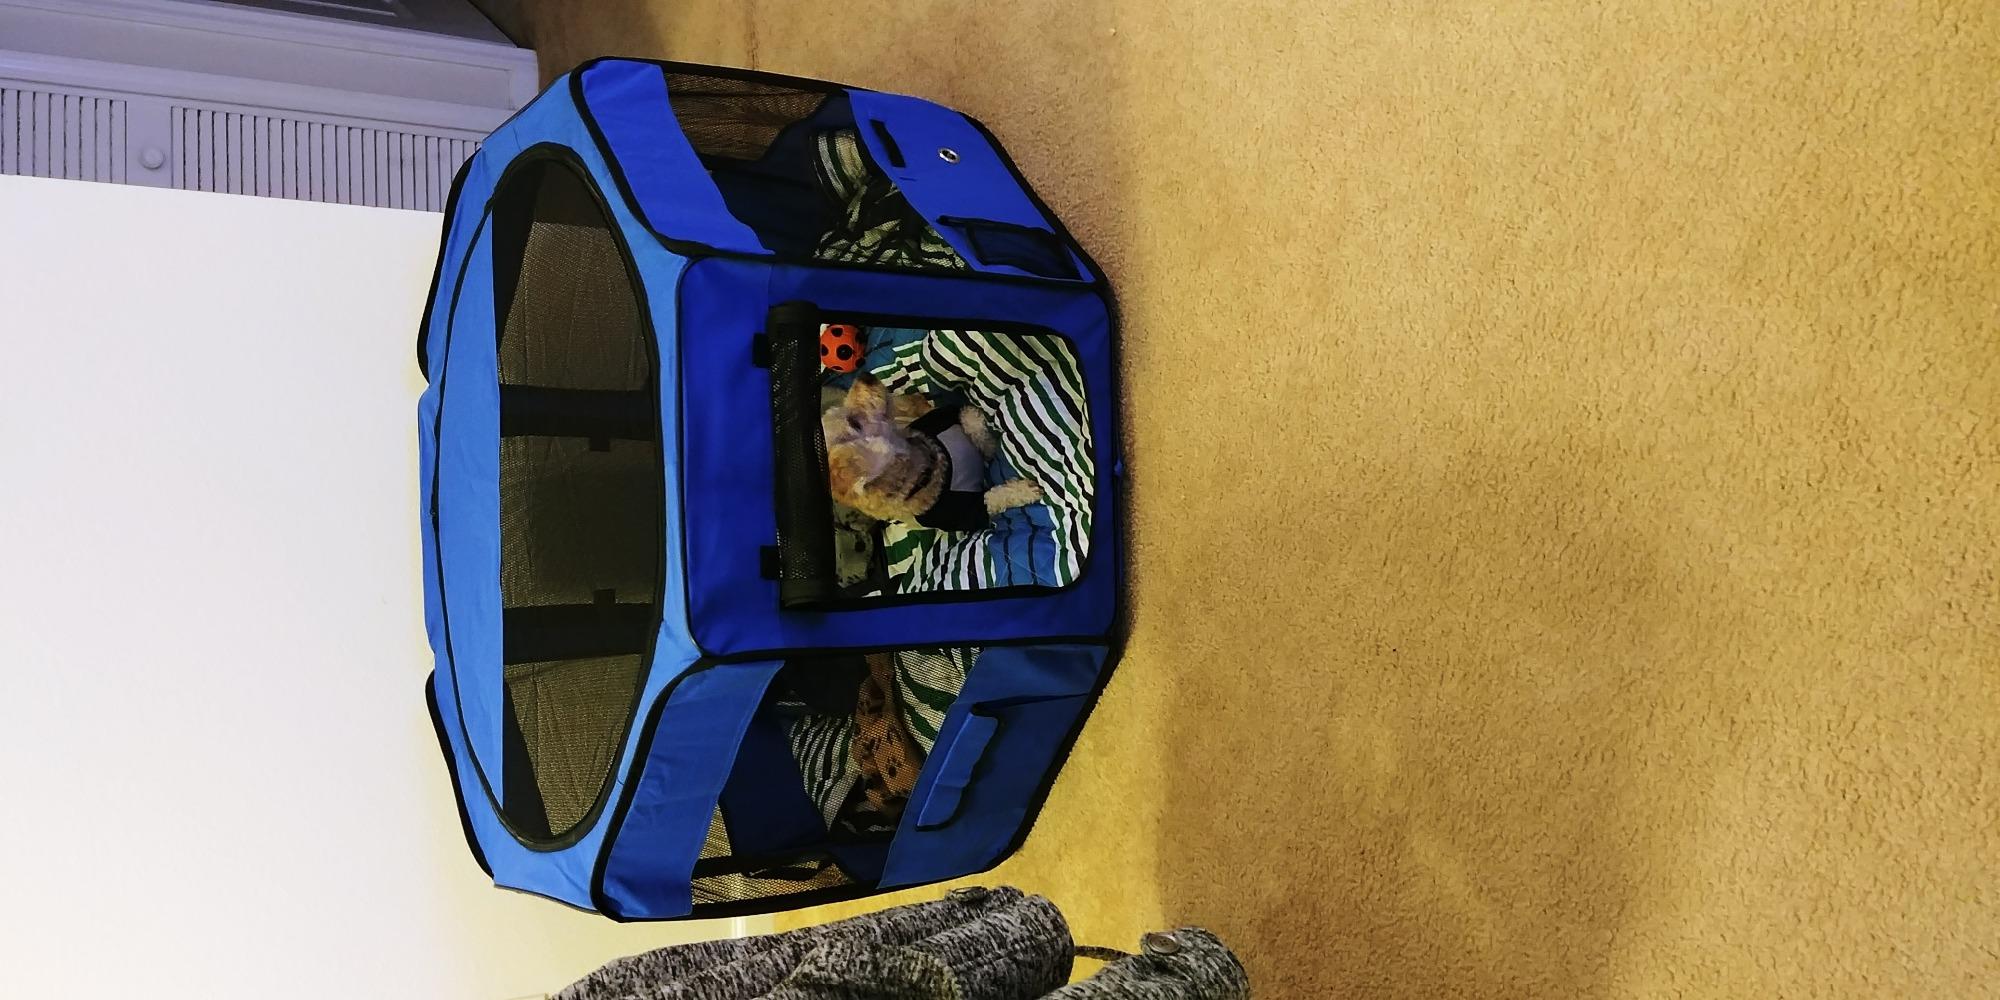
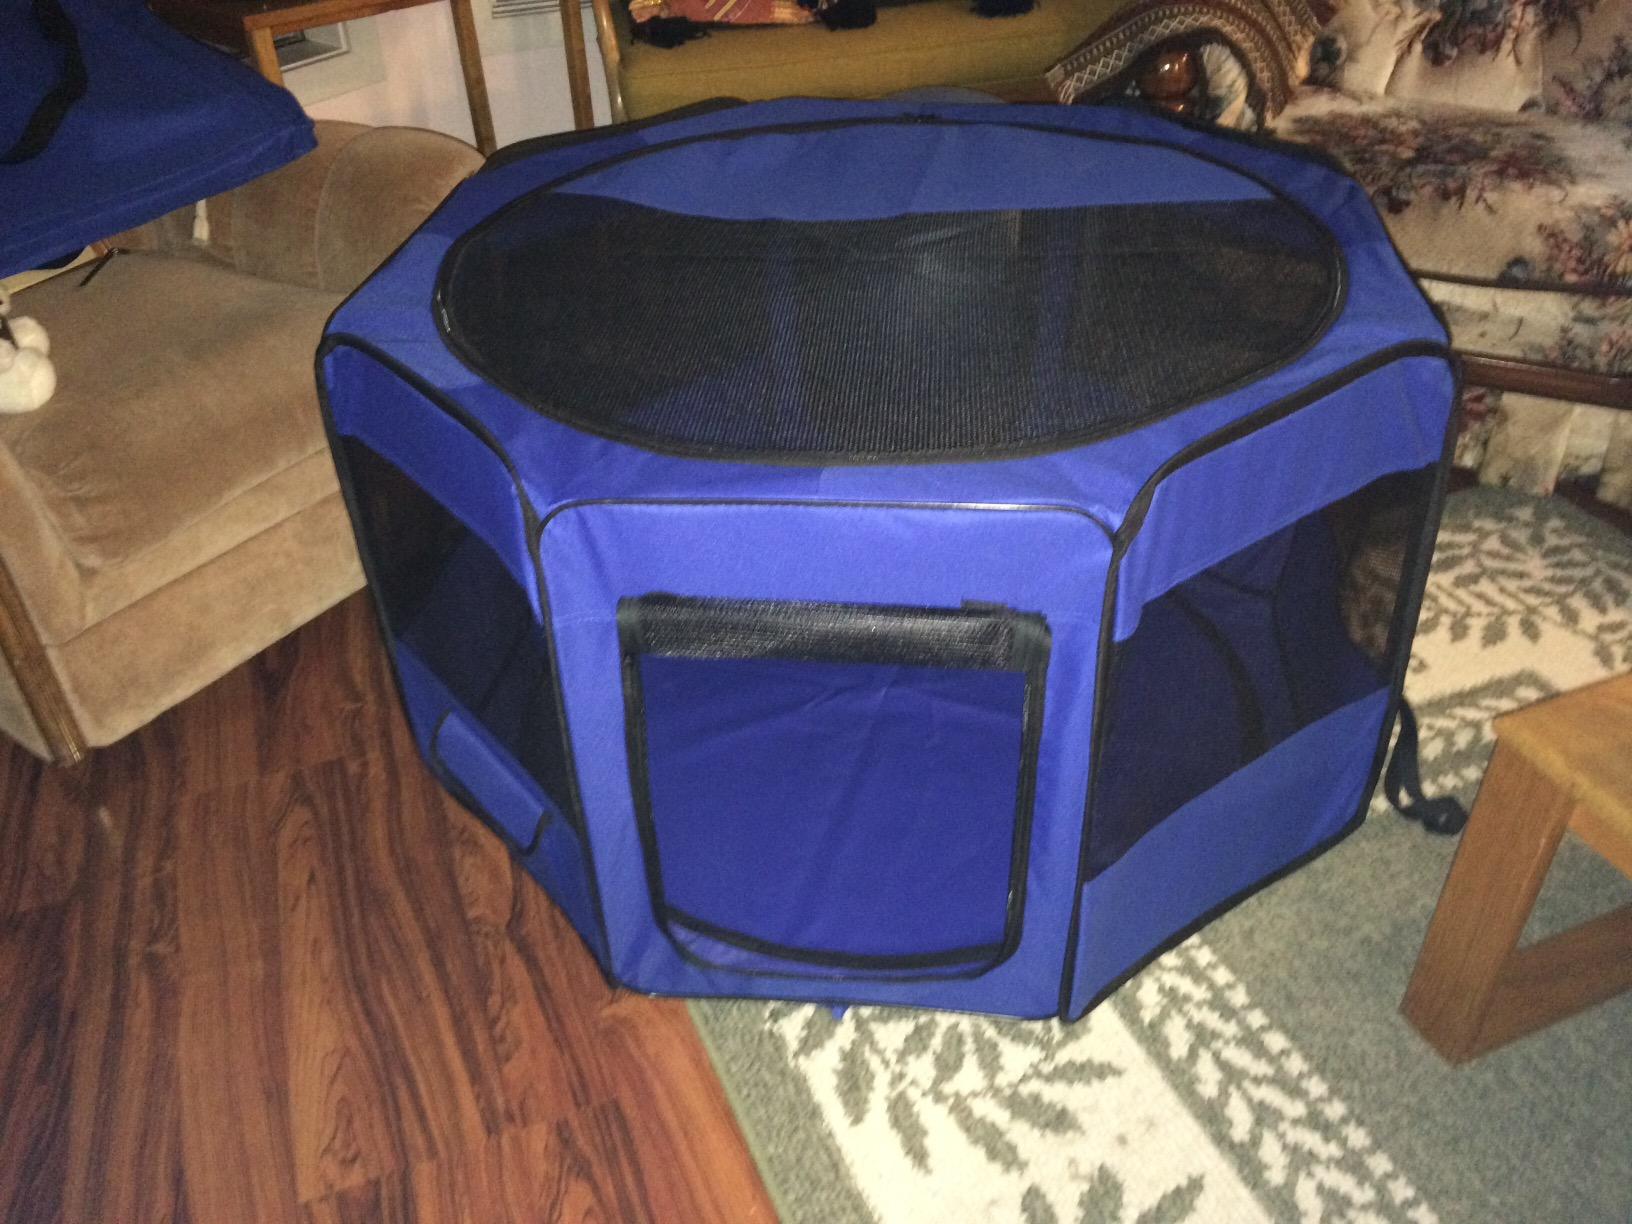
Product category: items_kennel
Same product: yes